Ætheling

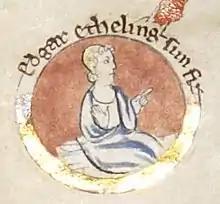

The annal for 728 in the "Anglo-Saxon Chronicle" referred to a certain Oswald as an ætheling, due to his great-great-grandfather having been King of Wessex. From the 9th century, the term was used in a much narrower context and came to refer exclusively to members of the house of Cerdic of Wessex, the ruling dynasty of Wessex, most particularly the sons or brothers of the reigning king. According to historian Richard Abels, "King Alfred transformed the very principle of royal succession. Before Alfred, any nobleman who could claim royal descent, no matter how distant, could strive for the throne. After him, throne-worthiness would be limited to the sons and brothers of the reigning king." In the reign of Edward the Confessor, Edgar the Ætheling received the appellation as the grandson of Edmund Ironside, but that was at a time when for the first time in 250 years there was no living ætheling according to the strict definition.